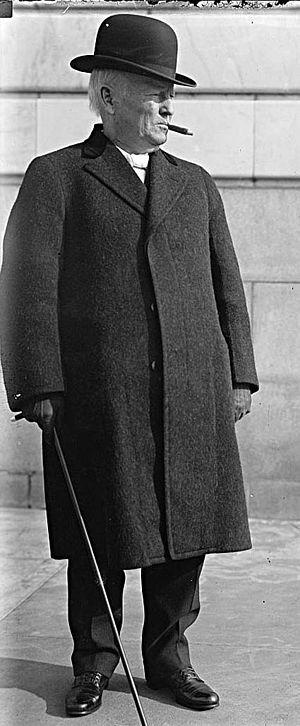
Depuis son admission à l'Union, le 29 décembre 1845, l'État du Texas élit deux sénateurs, membres du Sénat fédéral.